Sathyamurthi Perumal Temple, Thirumayam

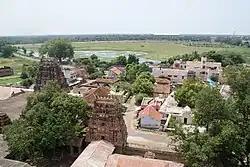
The view of the temple as seen from Thirumayam Fort

Sathyamurthi Perumal temple is revered in "Nalayira Divya Prabhandam", the 7th–9th century Vaishnava canon, by Thirumangai Alvar. The temple is classified as a "Divya Desam", one of the 108 Vishnu temples that are mentioned in the book. During the 18th and 19th centuries, the temple finds mention in several works like "108 Tirupathi Anthathi" by Divya Kavi Pillai Perumal Aiyangar. The image of the reclining deity is bigger than the Ranganatha image in Srirangam temple. The Adishesha in the temple is believed to as a protecting force. Once it emanated fumes on the attacking asuras who wanted to destroy it. Following the legend, the image is sculpted in such a way showing flames emanating from it.